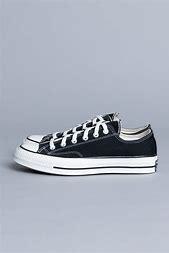
Brand: Converse
Model: Chuck 70